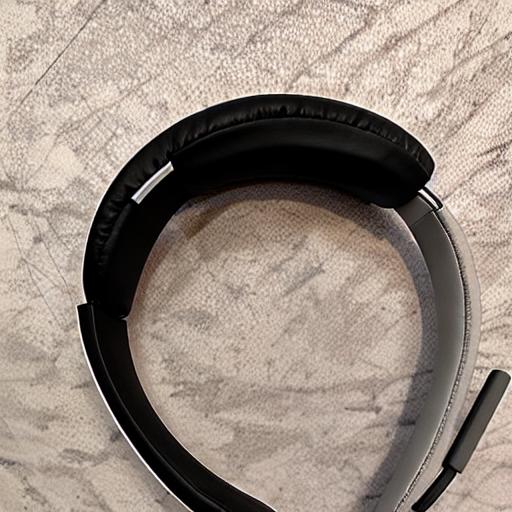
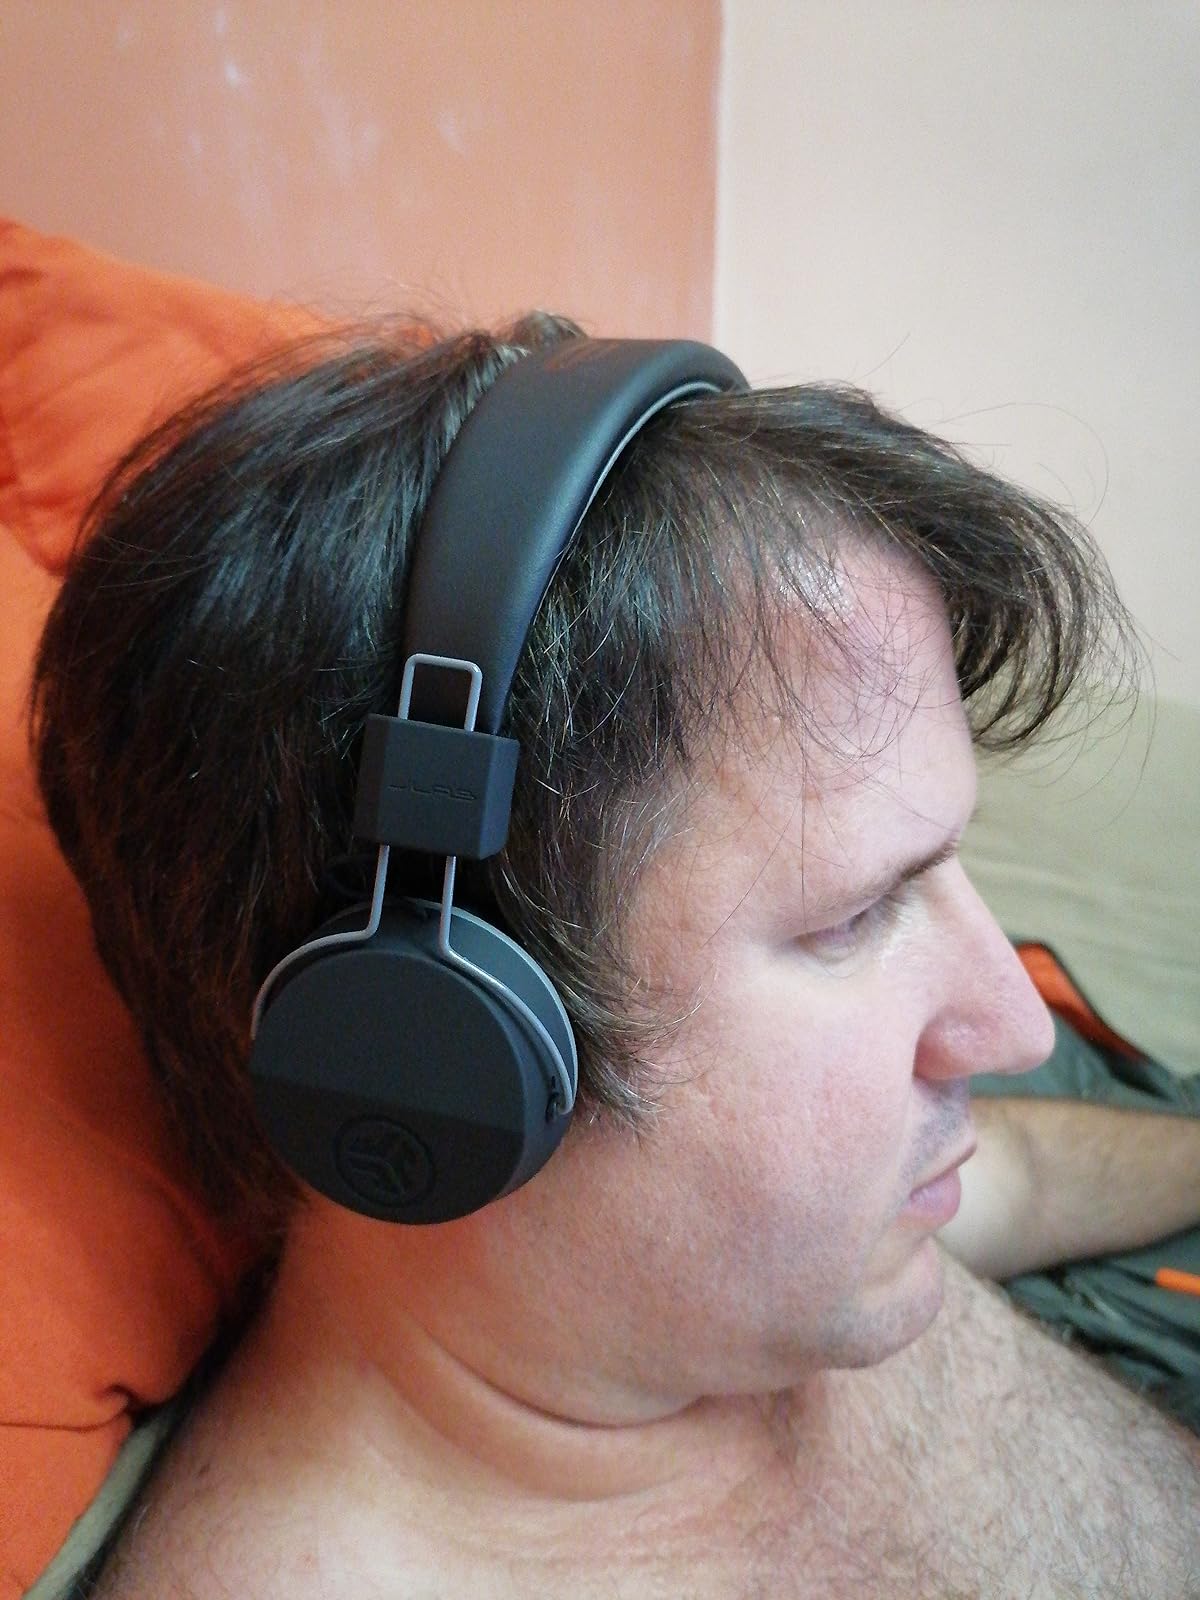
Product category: headphones
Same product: no